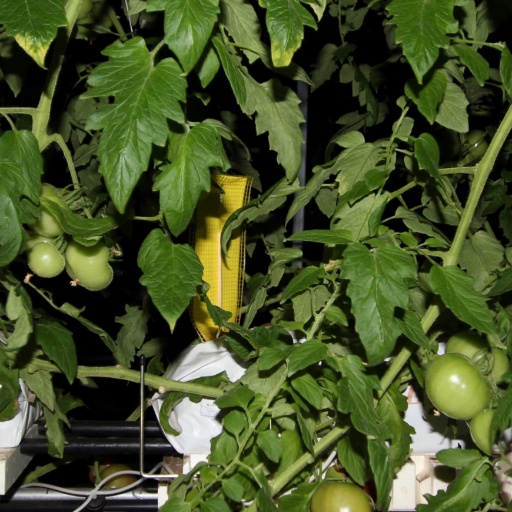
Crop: tomato